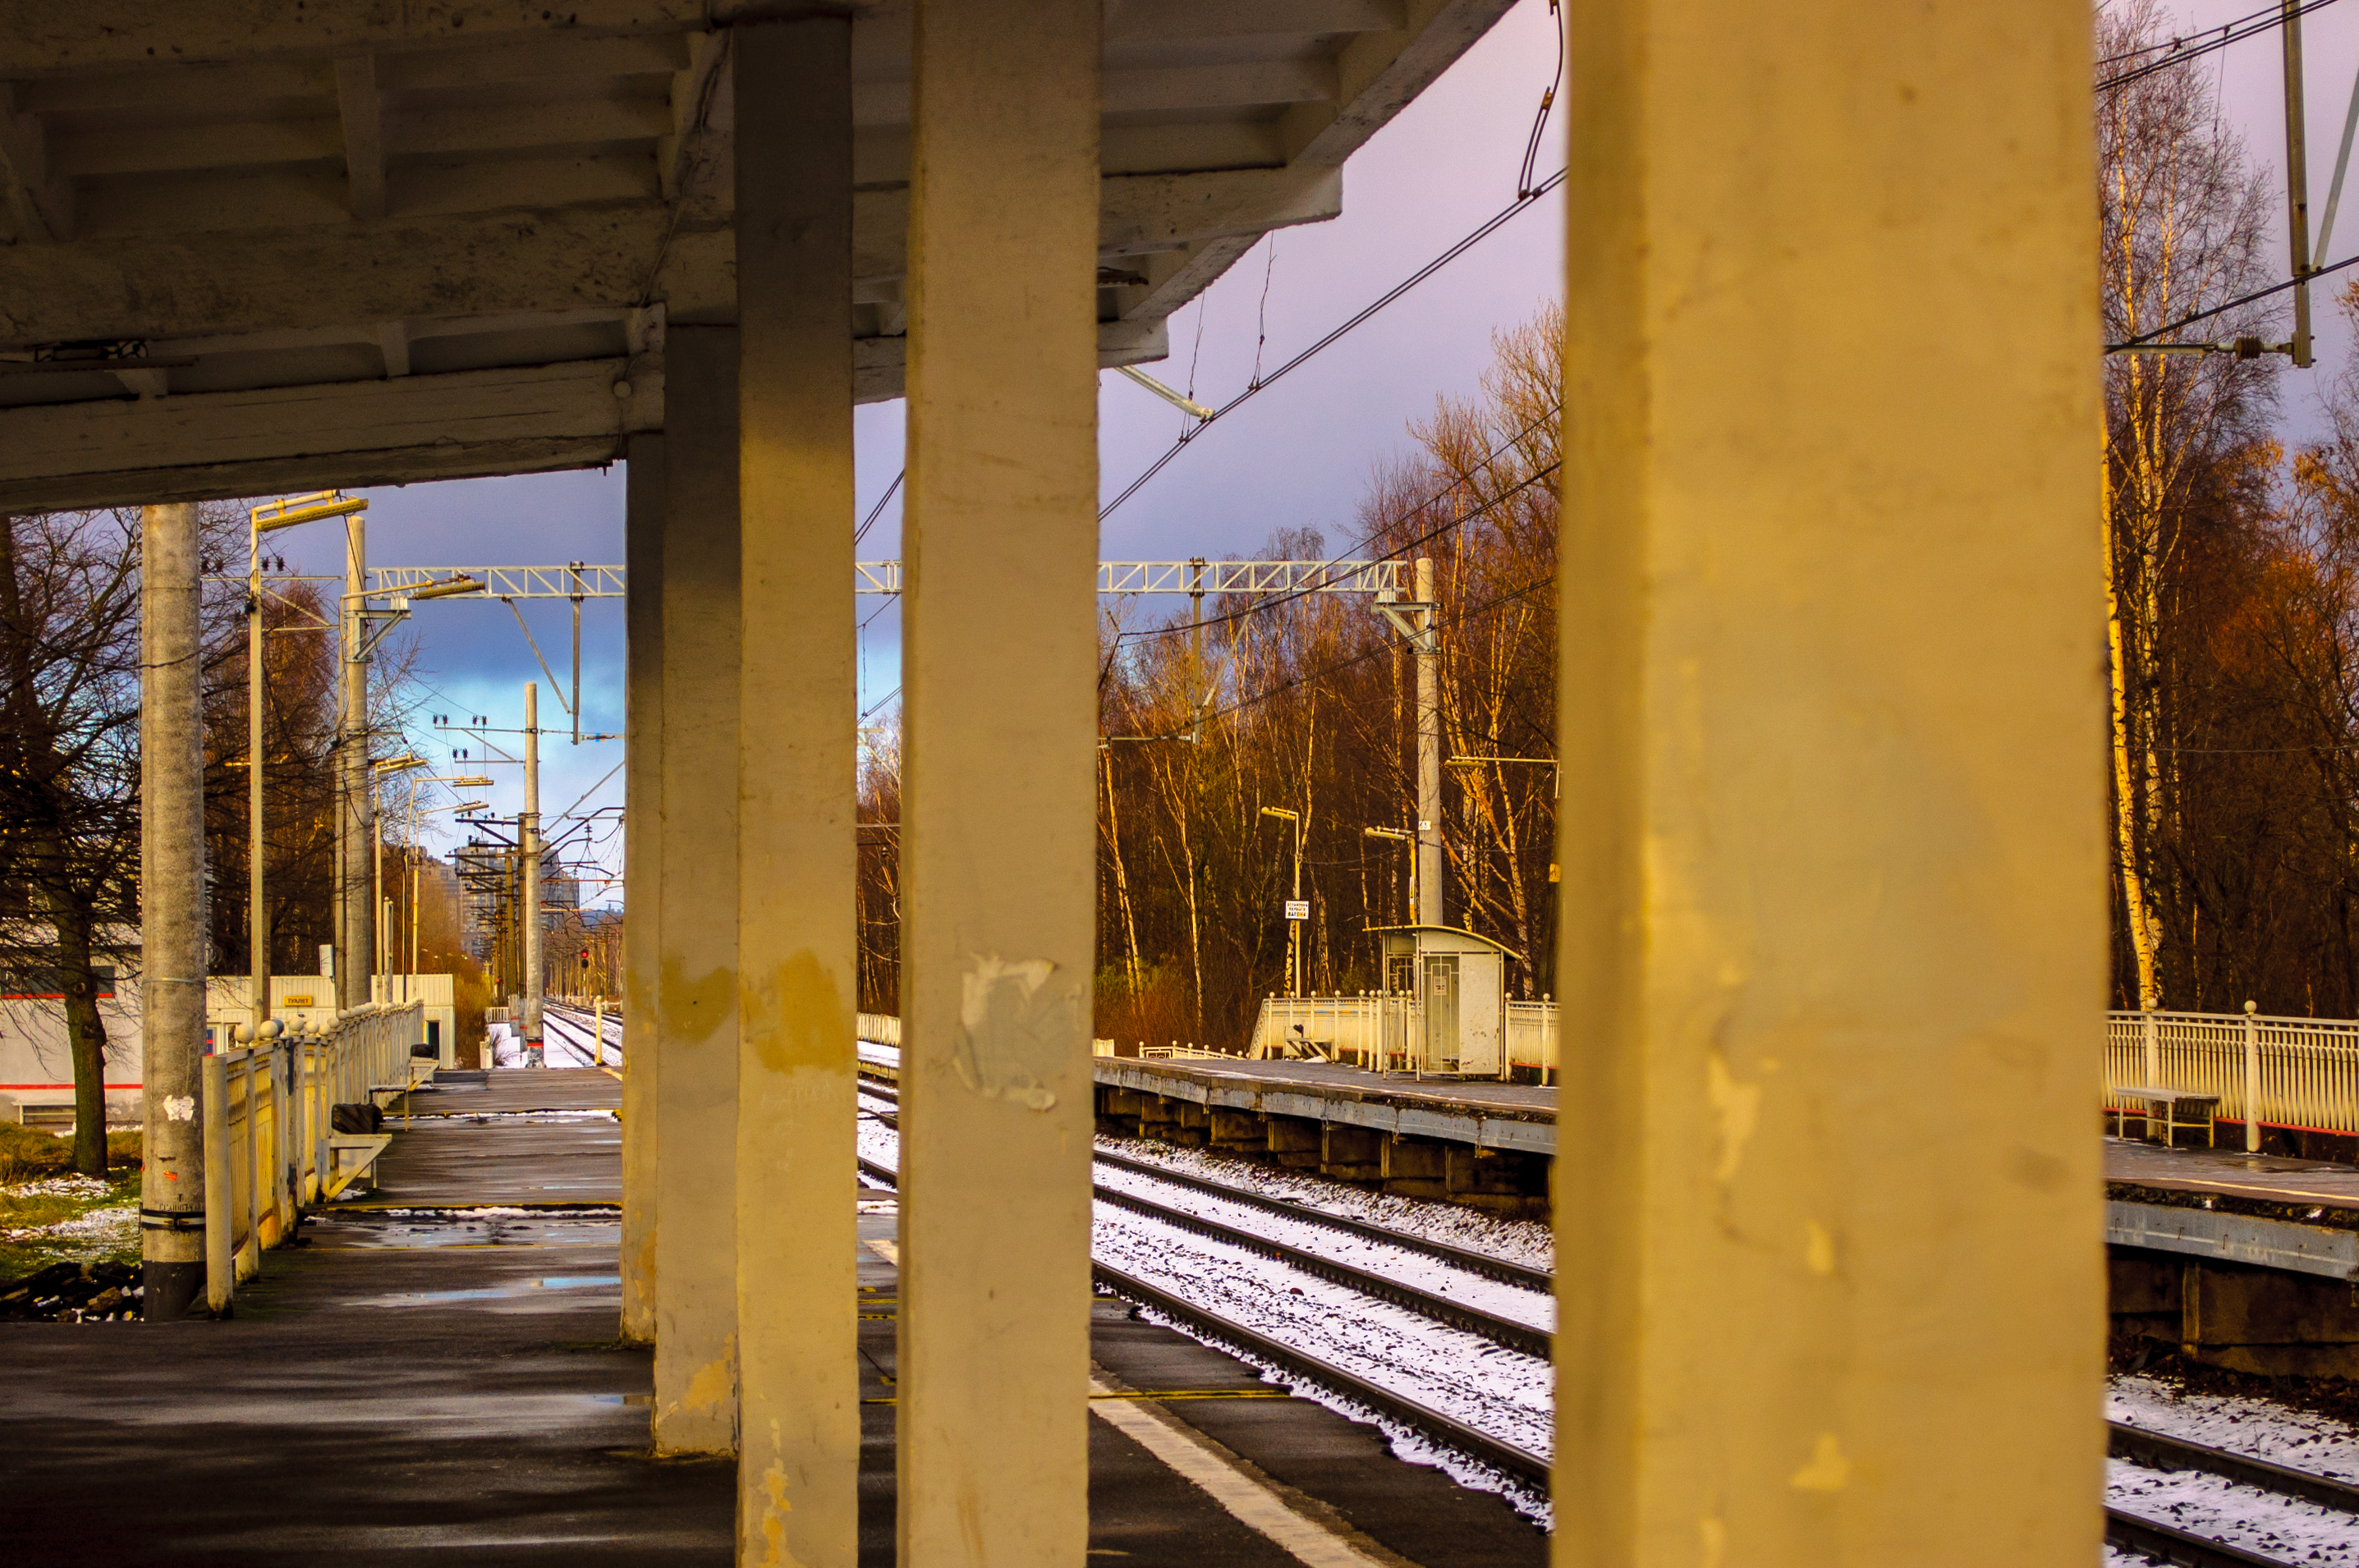
images, sky, wood, track, architecture, shade, railway, line, tree, Tints and shades, symmetry, metal, city, nonbuilding structure, public transport, reflection, landscape, electricity, shadow, plant, train station, steel, evening, beam, road, bridge, transport, rolling stock, concrete